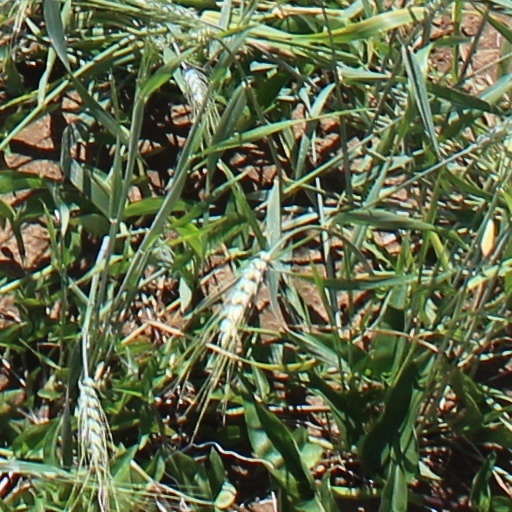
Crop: wheat